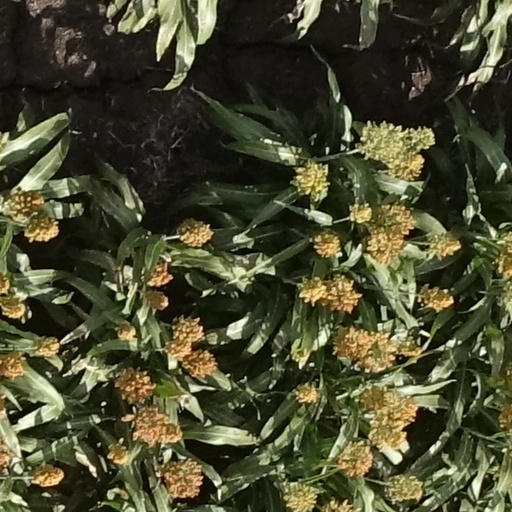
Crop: sorghum